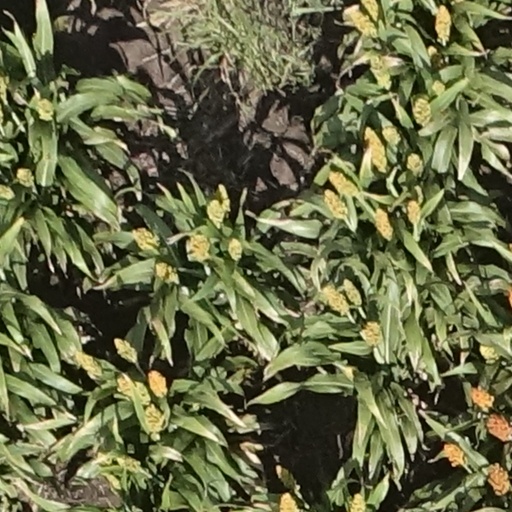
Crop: sorghum